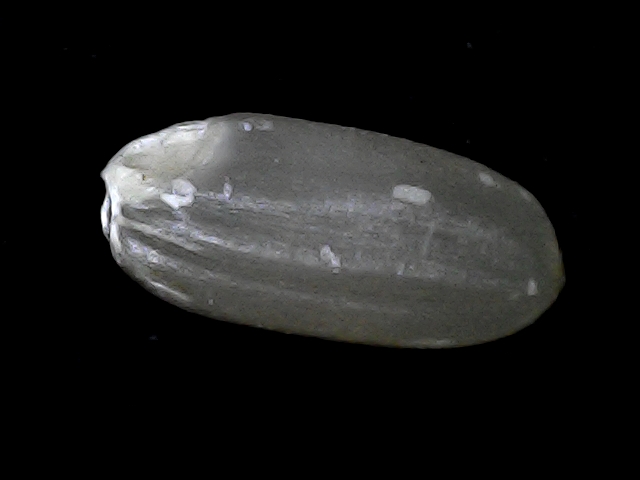
Rice variety: BD52